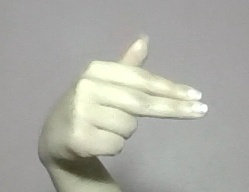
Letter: ghain